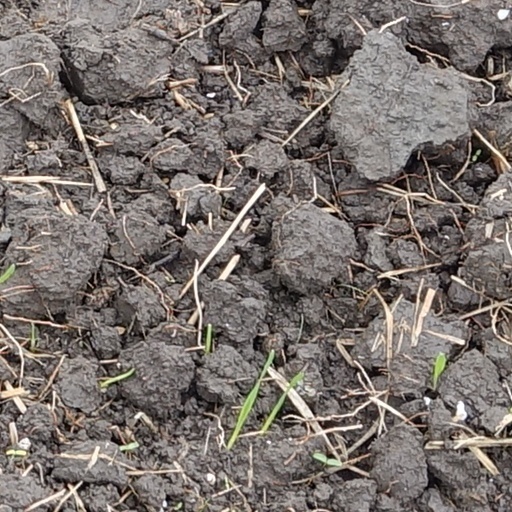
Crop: wheat